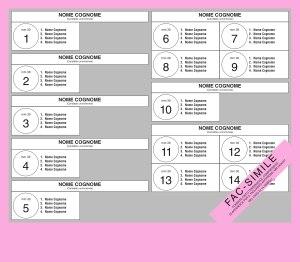
Les prochaines élections générales italiennes doivent avoir lieu le 28 mai 2023 au plus tard, afin d'élire 315 des 320 sénateurs et 630 députés composant le Parlement de la République italienne, à l'expiration naturelle de son mandat.
Les élections générales italiennes de 2018 sont un scrutin de type parlementaire se déroulant le 4 mars 2018, à l'expiration naturelle de la XVIIᵉ législature de la République italienne. Elles se tiennent à la suite de la dissolution du Parlement du 28 décembre 2017. Ce scrutin permet d'élire 315 des 320 sénateurs et 630 députés.
La loi électorale italienne de 2017, aussi connue sous le nom de Rosatellum bis — d'après Ettore Rosato, le chef du Parti démocrate à la Chambre des députés qui a proposé la réforme — est le système électoral de la République italienne actuellement en vigueur au niveau national.